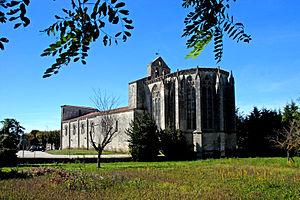
Les églises de la Charente-Maritime présentent une grande diversité, d'une commune à une autre, et se distinguent par des styles et des périodes de construction différentes. De nombreux édifices témoignent cependant de l'épanouissement, aux XIᵉ et XIIᵉ siècles d'une forme d'art roman spécifique, appelée art roman saintongeais, caractérisée par une simplicité des formes et un décor sculpté, souvent très riche.